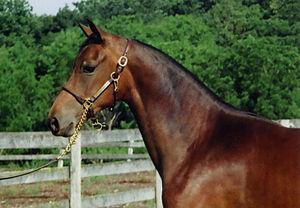
Le Morgan est une race de chevaux de selle originaire des États-Unis qui a la particularité d'être issue d'un seul étalon, Figure, propriété de l'éleveur Justin Morgan, à qui elle doit son nom. C'est un cheval de petite taille, compact et élégant, qui est aujourd'hui élevé sur l'ensemble du sol américain ainsi que dans de nombreux autres pays, en particulier au Canada et en Grande-Bretagne. Le Morgan est polyvalent et est utilisé aussi bien monté qu'attelé dans une grande variété de disciplines. Certains chevaux Morgan sont restés dans l'histoire, s'illustrant par exemple sous la selle de nombreux généraux au cours de la guerre de Sécession.